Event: Nepal Earthquake
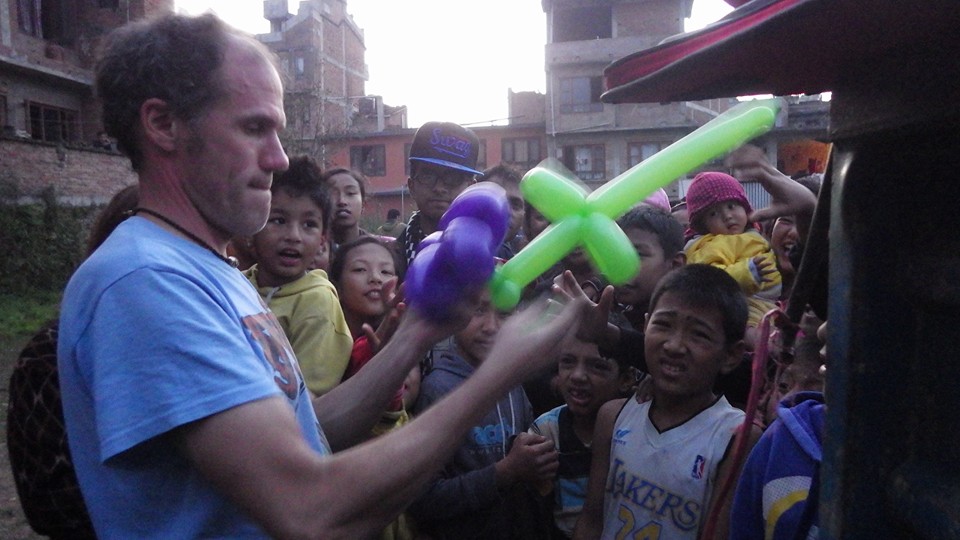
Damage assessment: no_damage